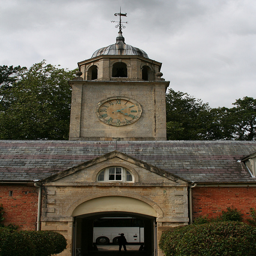
A building with a large brick clock tower sticking out of it.
an old building with a clock tower on top of it
The clock is built on the roof of a garage building.
An old building with a steeple, a bell tower and a clock and an entry way that has a person going through it.
An old building with a clock and a cupola.